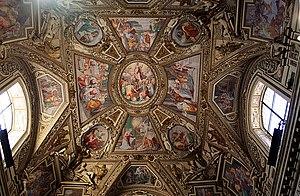
Fresques de la cappella Altemps, œuvres réalisées en 1589 par Pasquale Cati dans la Basilica di Santa Maria in Trastevere à Rome (Italie).
La basilique Sainte-Marie-du-Trastevere est l'une des plus anciennes églises de Rome, située dans le quartier du Trastevere. D'abord baptisée titulus Callixti car construite sous le pape Calixte Iᵉʳ, avec l’accord de l’empereur Sévère Alexandre, elle fut probablement le premier lieu de culte chrétien officiellement ouvert au public.